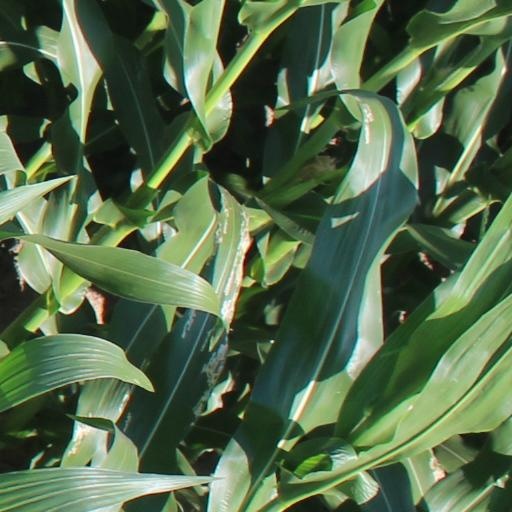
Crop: maize; corn